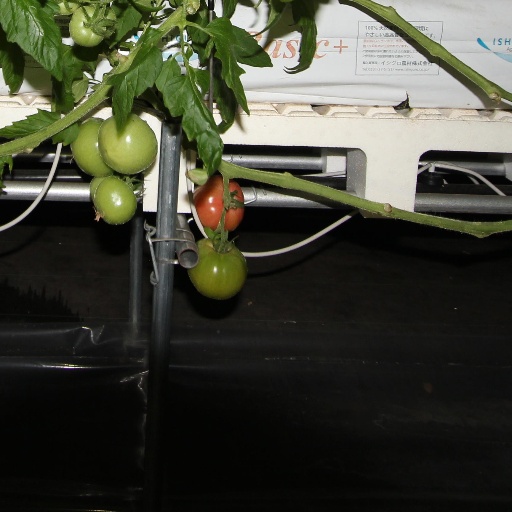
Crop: tomato